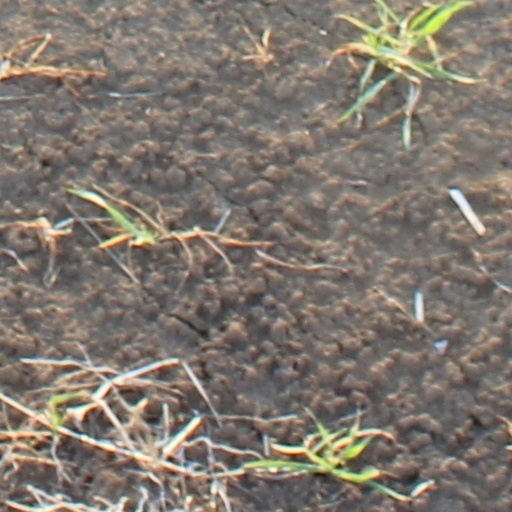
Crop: wheat